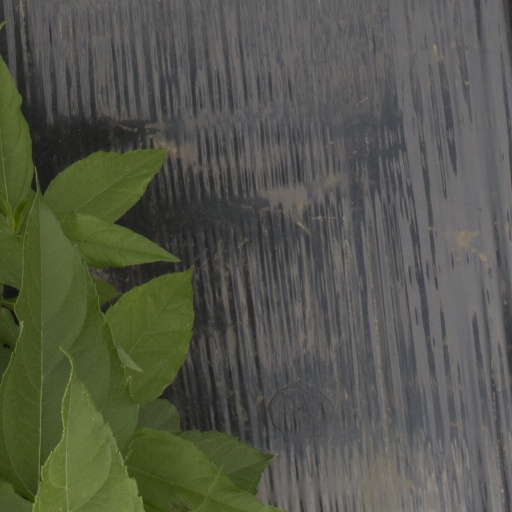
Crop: Jerusalem artichoke